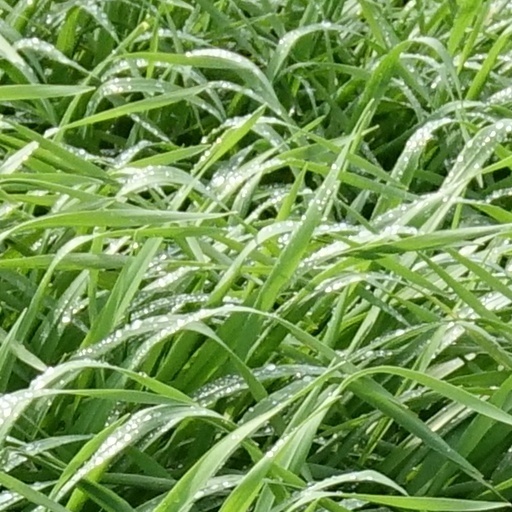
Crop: wheat